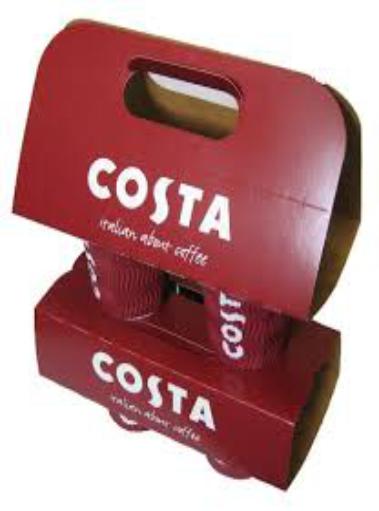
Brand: Costa Coffee
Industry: Food